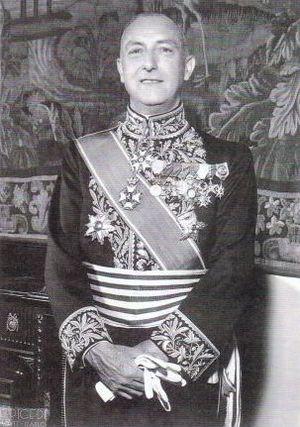
Pierre Voizard en 1953, Ministre d'Etat de la Principauté de Monaco
Pierre Voizard, né le 22 août 1896 à Lucey et mort le 26 décembre 1982 à Paris, est un haut fonctionnaire français, résident général de France en Tunisie de 1953 à 1954.
Le résident général de France en Tunisie est le représentant officiel du gouvernement français à Tunis durant le protectorat français de Tunisie.